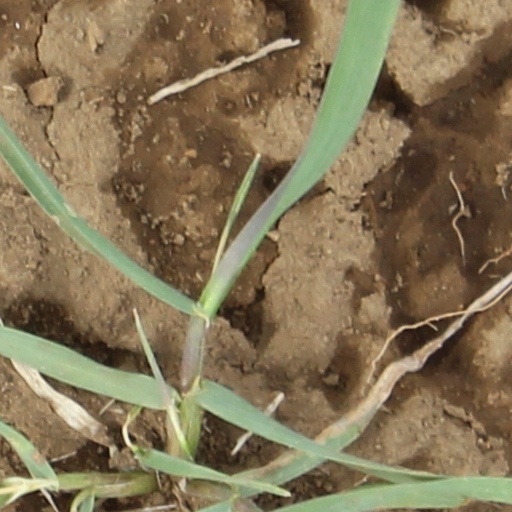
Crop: wheat